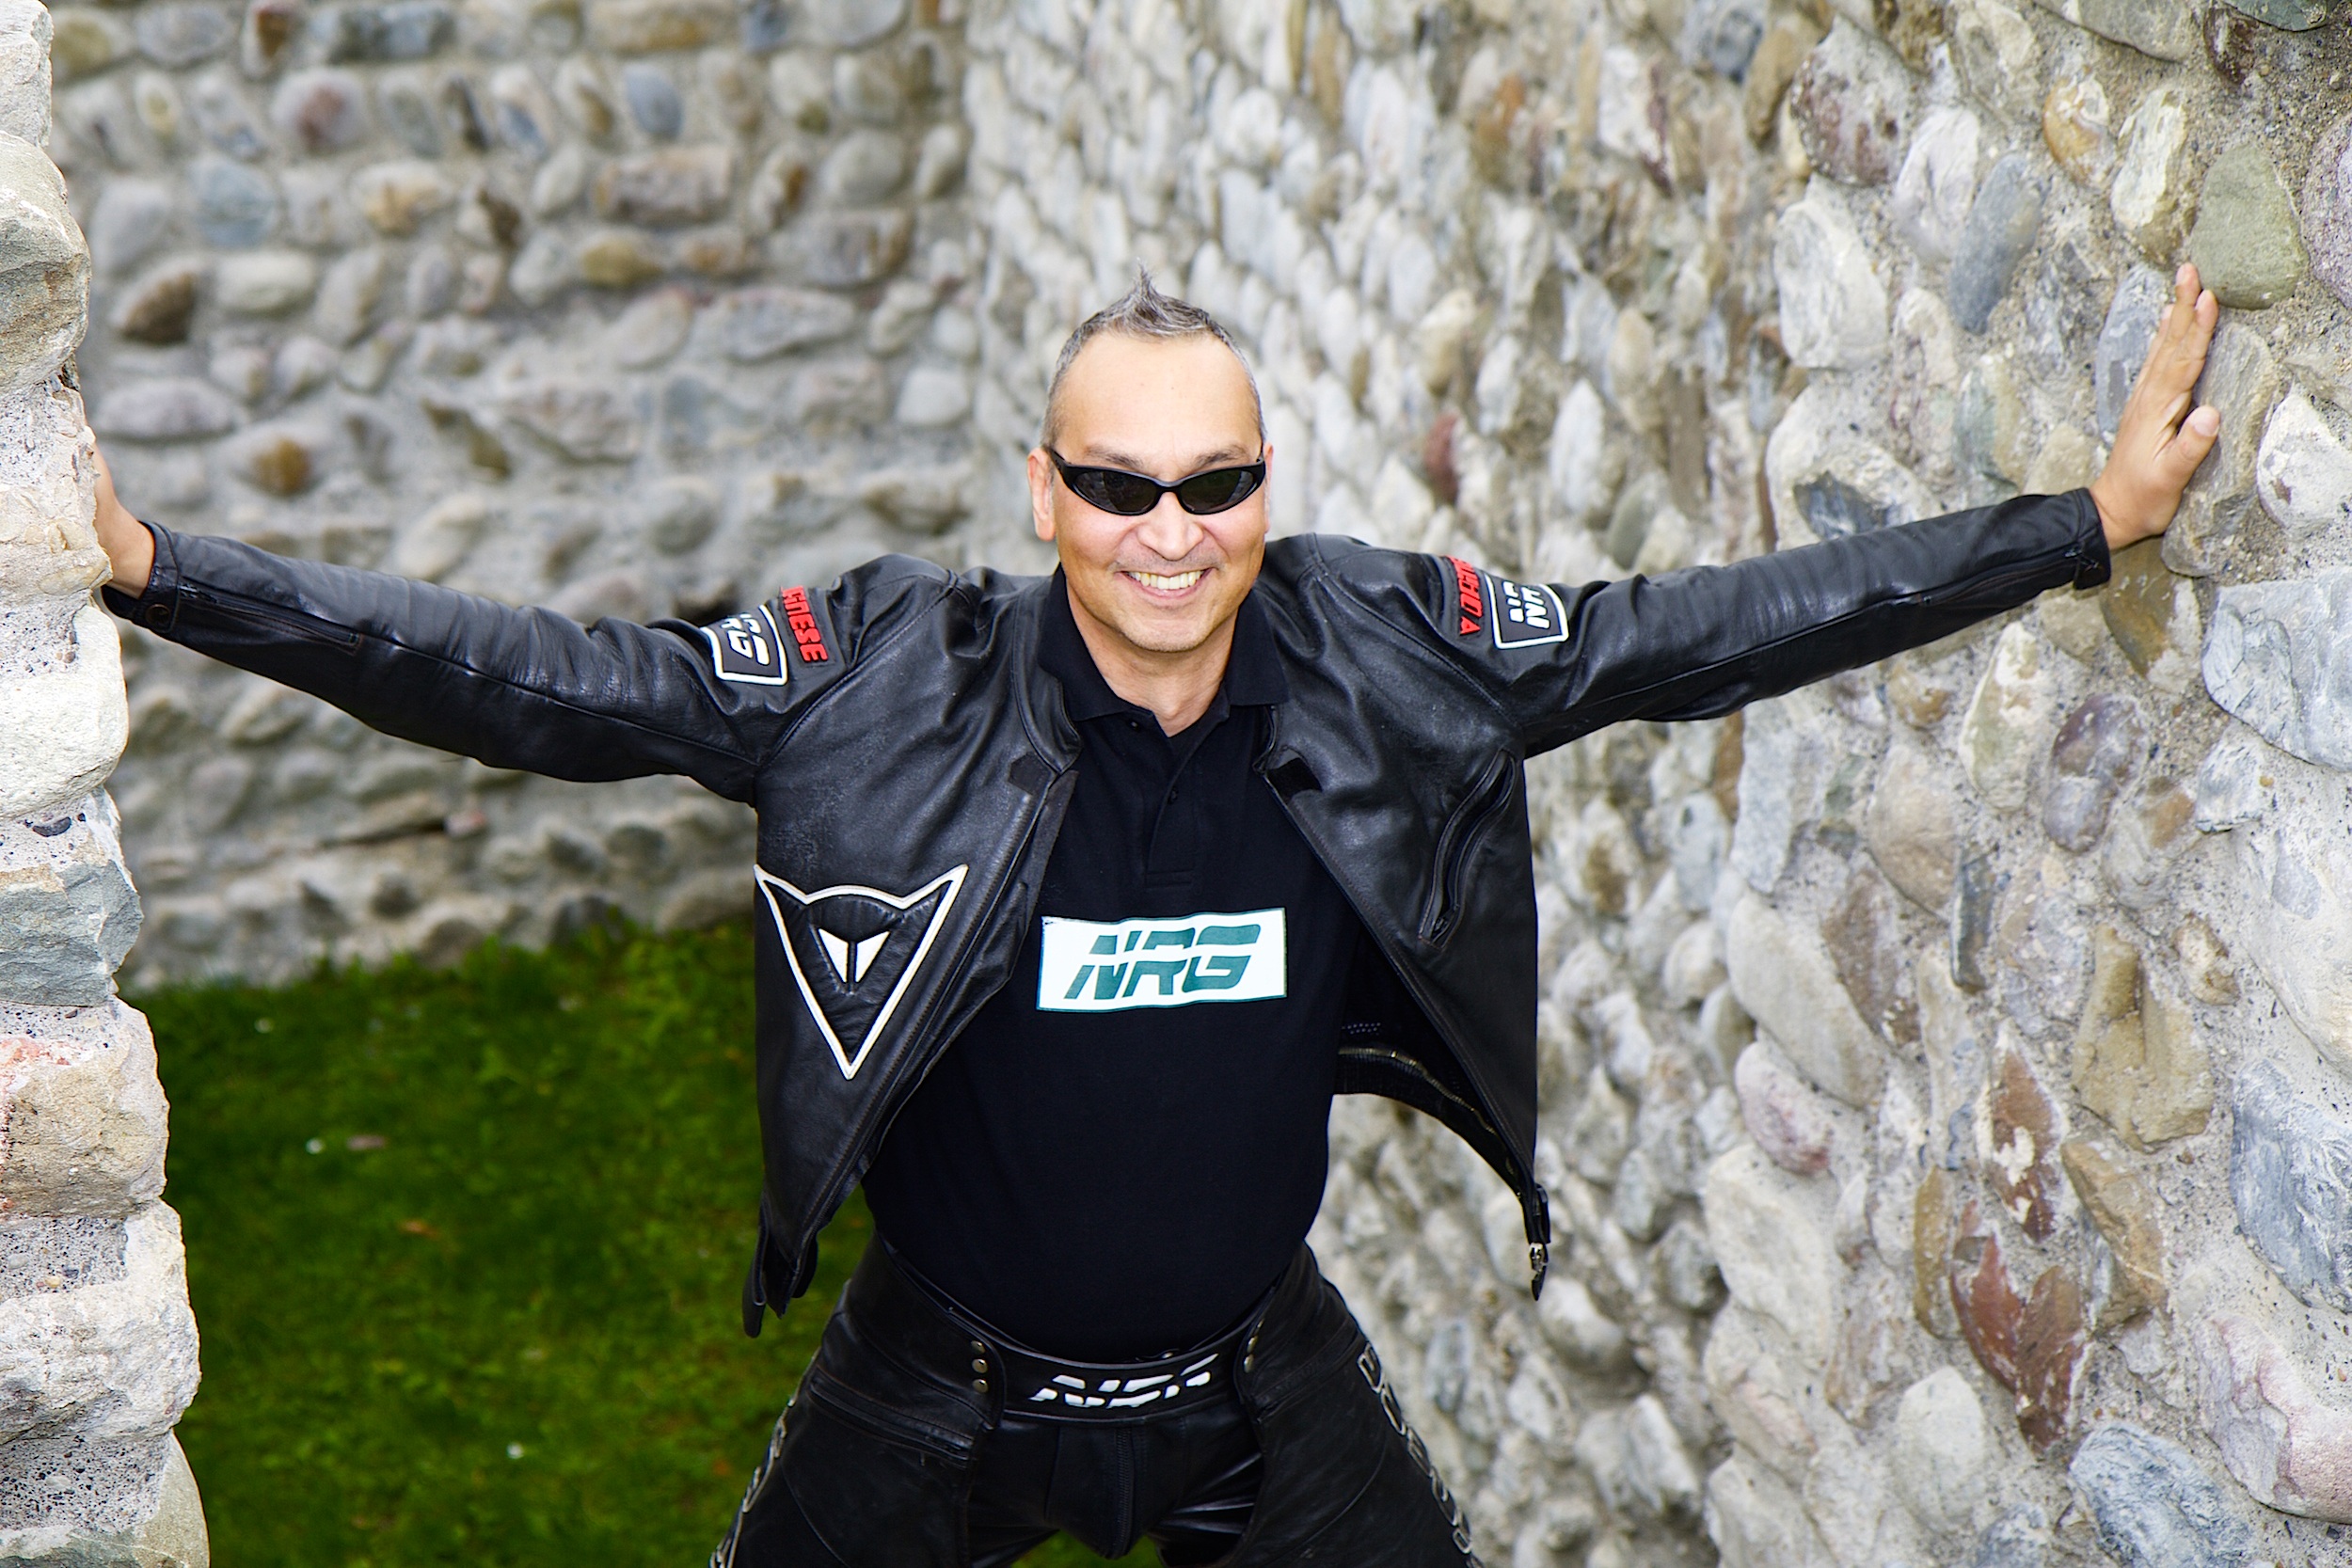
man, person, adventure, recreation, portrait, human, extreme sport, sports, leather jacket, outdoor recreation, leather clothing, human action, endurance sports, ultramarathon